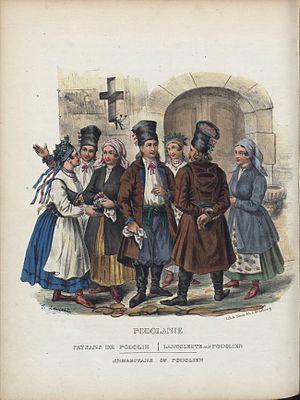
""Paysans de Podolie""